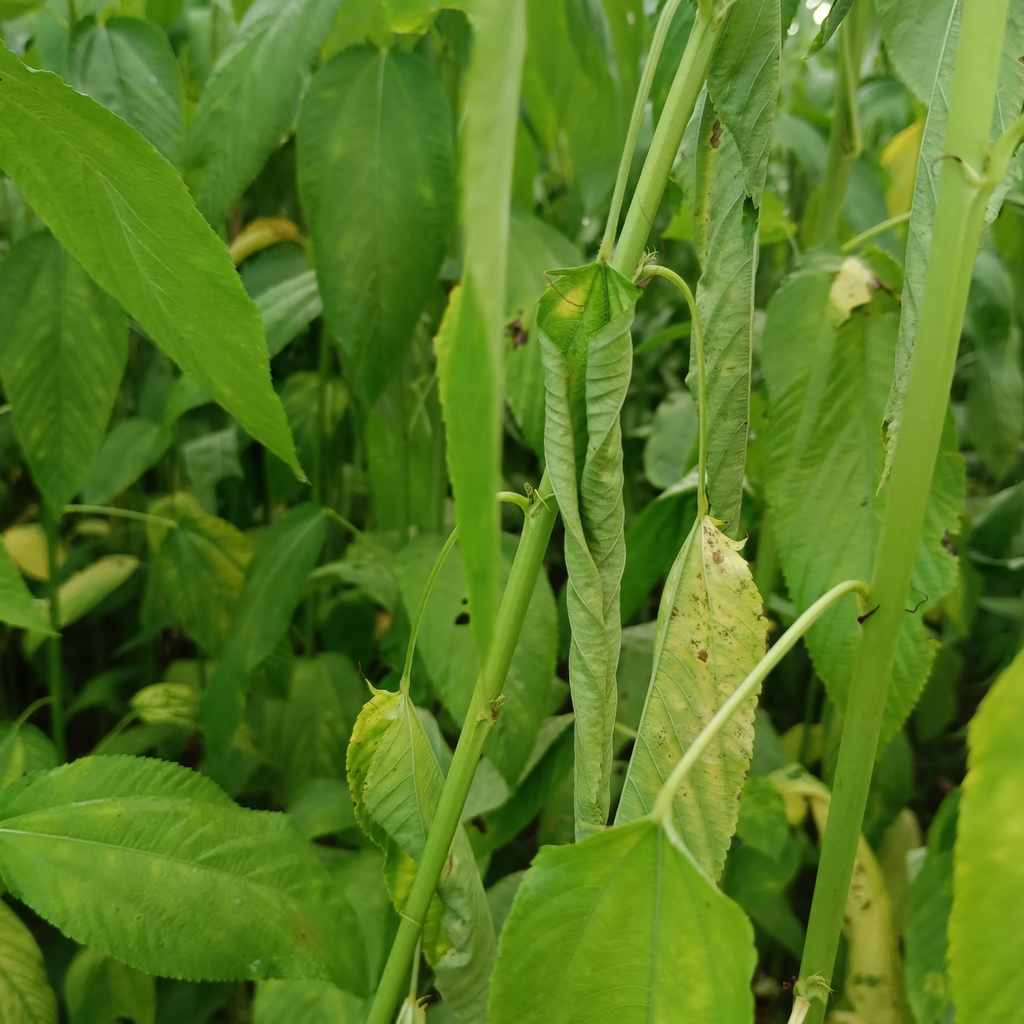
Label: Dieback